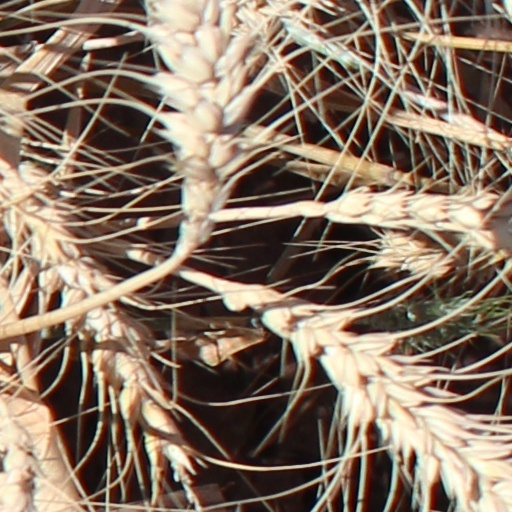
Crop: wheat